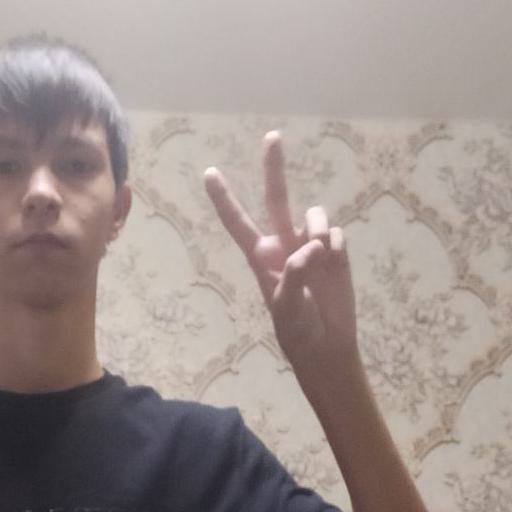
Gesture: peace